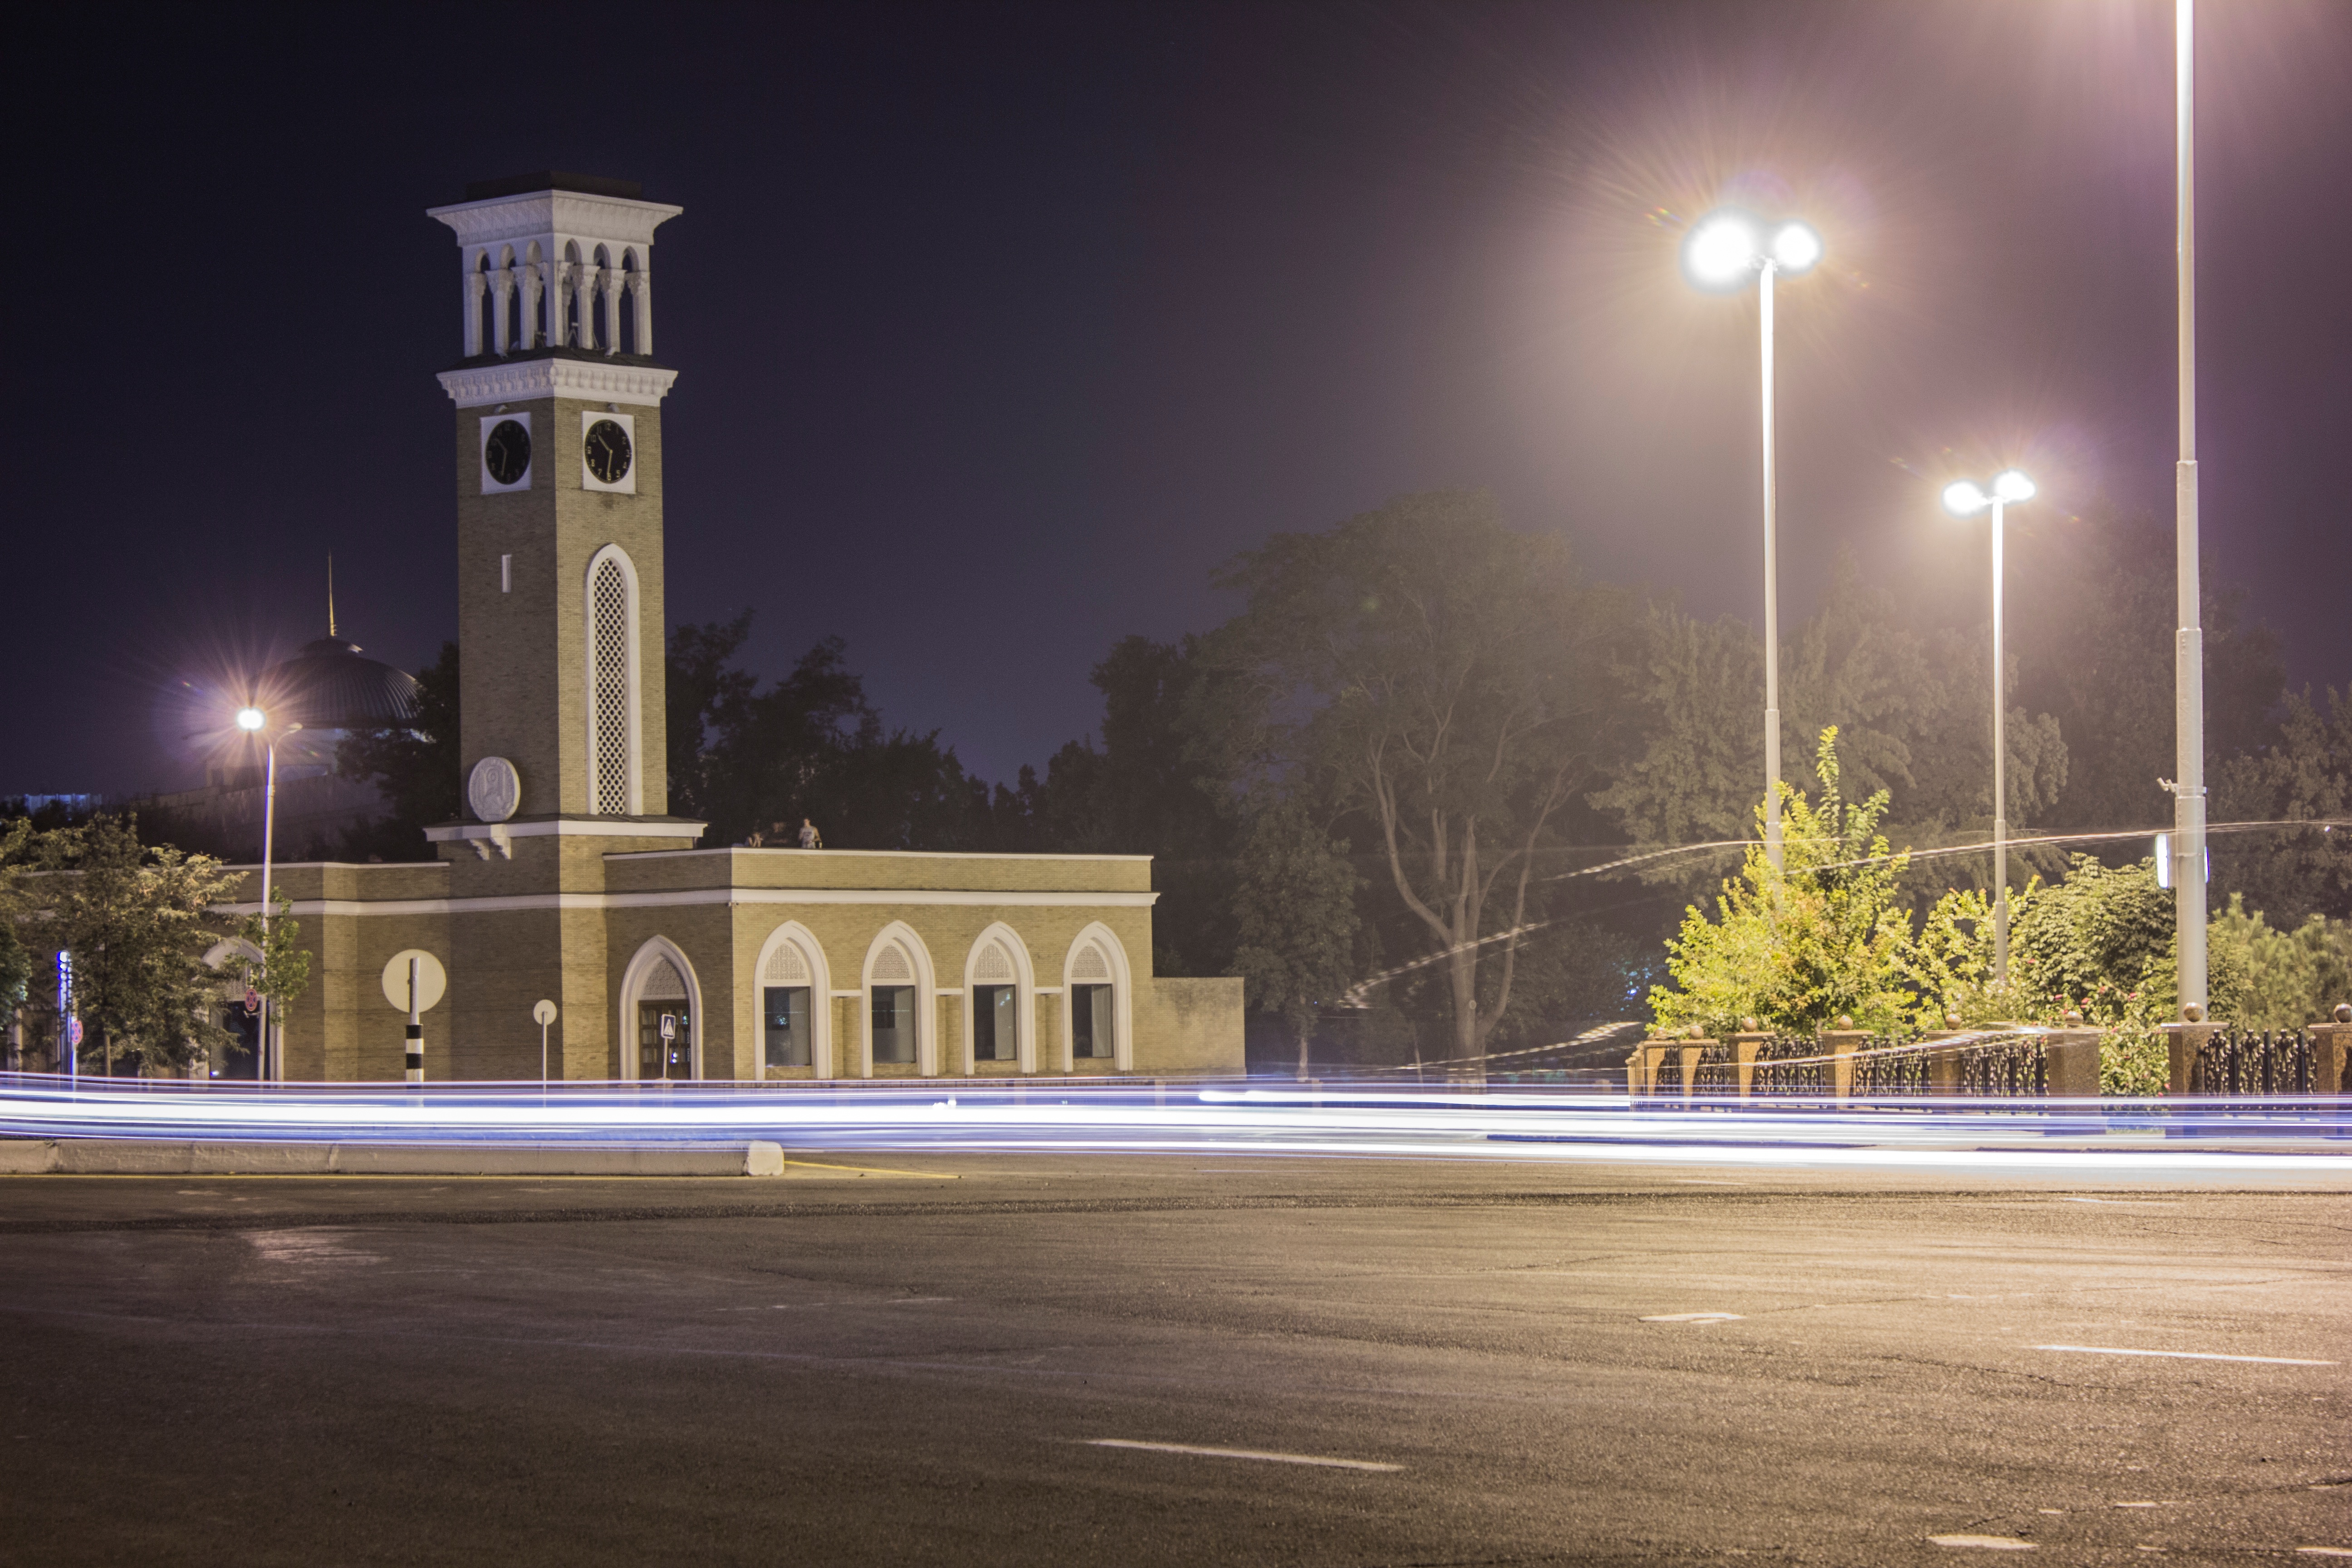
light, night, city, cityscape, downtown, evening, tower, landmark, street light, lighting, town square, urban area